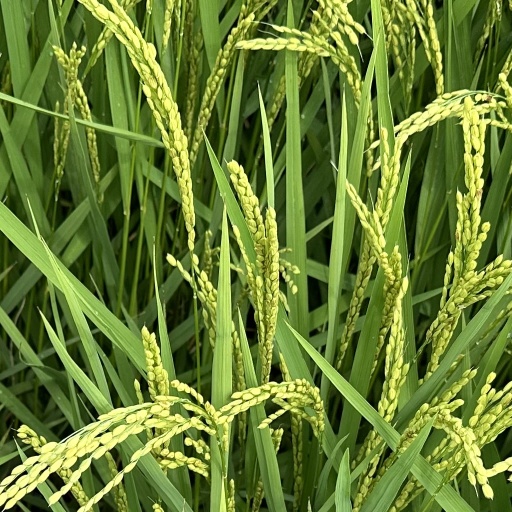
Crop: rice